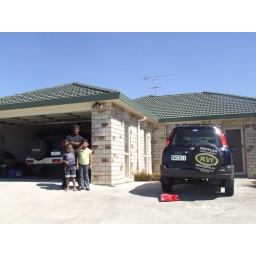
Really hot day....just about to go to the swiming pool...The red plastic bag in front of the car has all the swiming gears...